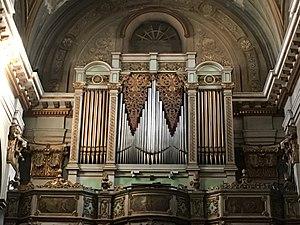
Orgue de l'église Saint-Jean-Baptiste de Bastia (buffet de 1740 attribué avec la tribune au maître menuisier Clément Tarrigo et partie instrumentale de 1958).